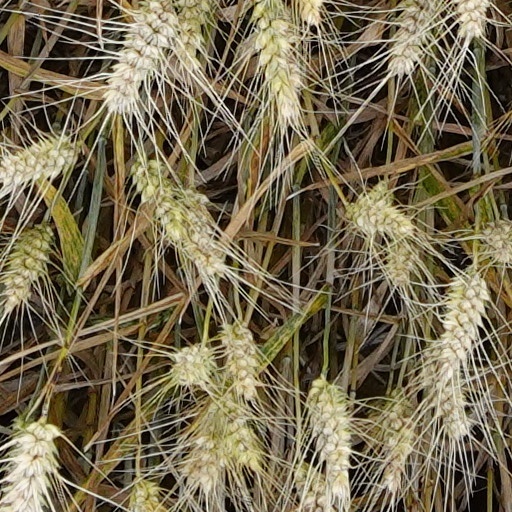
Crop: wheat